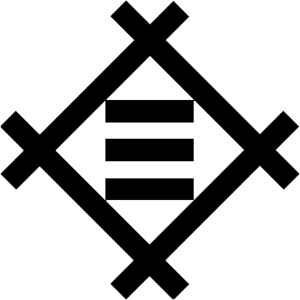
Mitsui Group est l'un des plus grands keiretsu du Japon avec un revenu annuel d'environ 41 milliards d'Euros en 2014